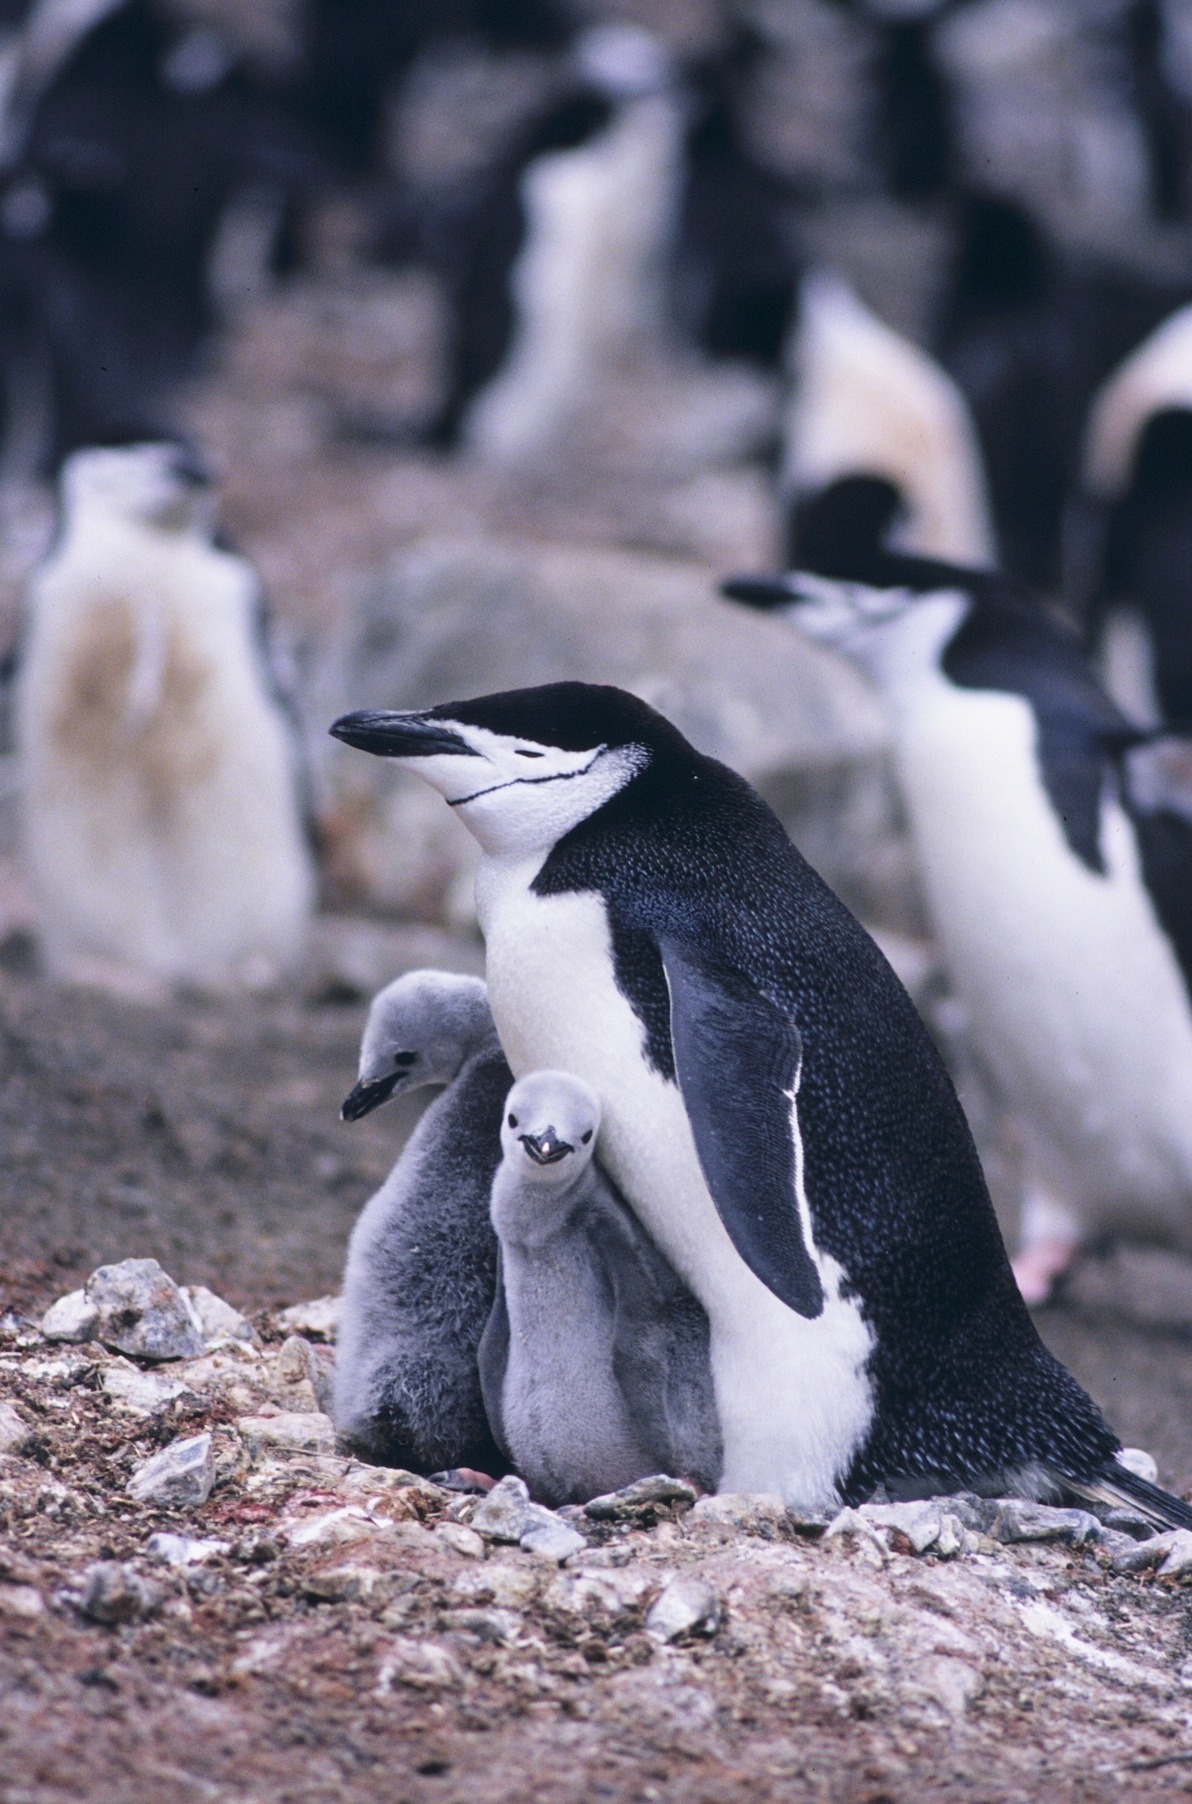
nature, bird, cute, wildlife, beak, fauna, penguin, birds, outside, mother, vertebrate, beautiful, chicks, penguins, flightless bird, chinstrap penguin